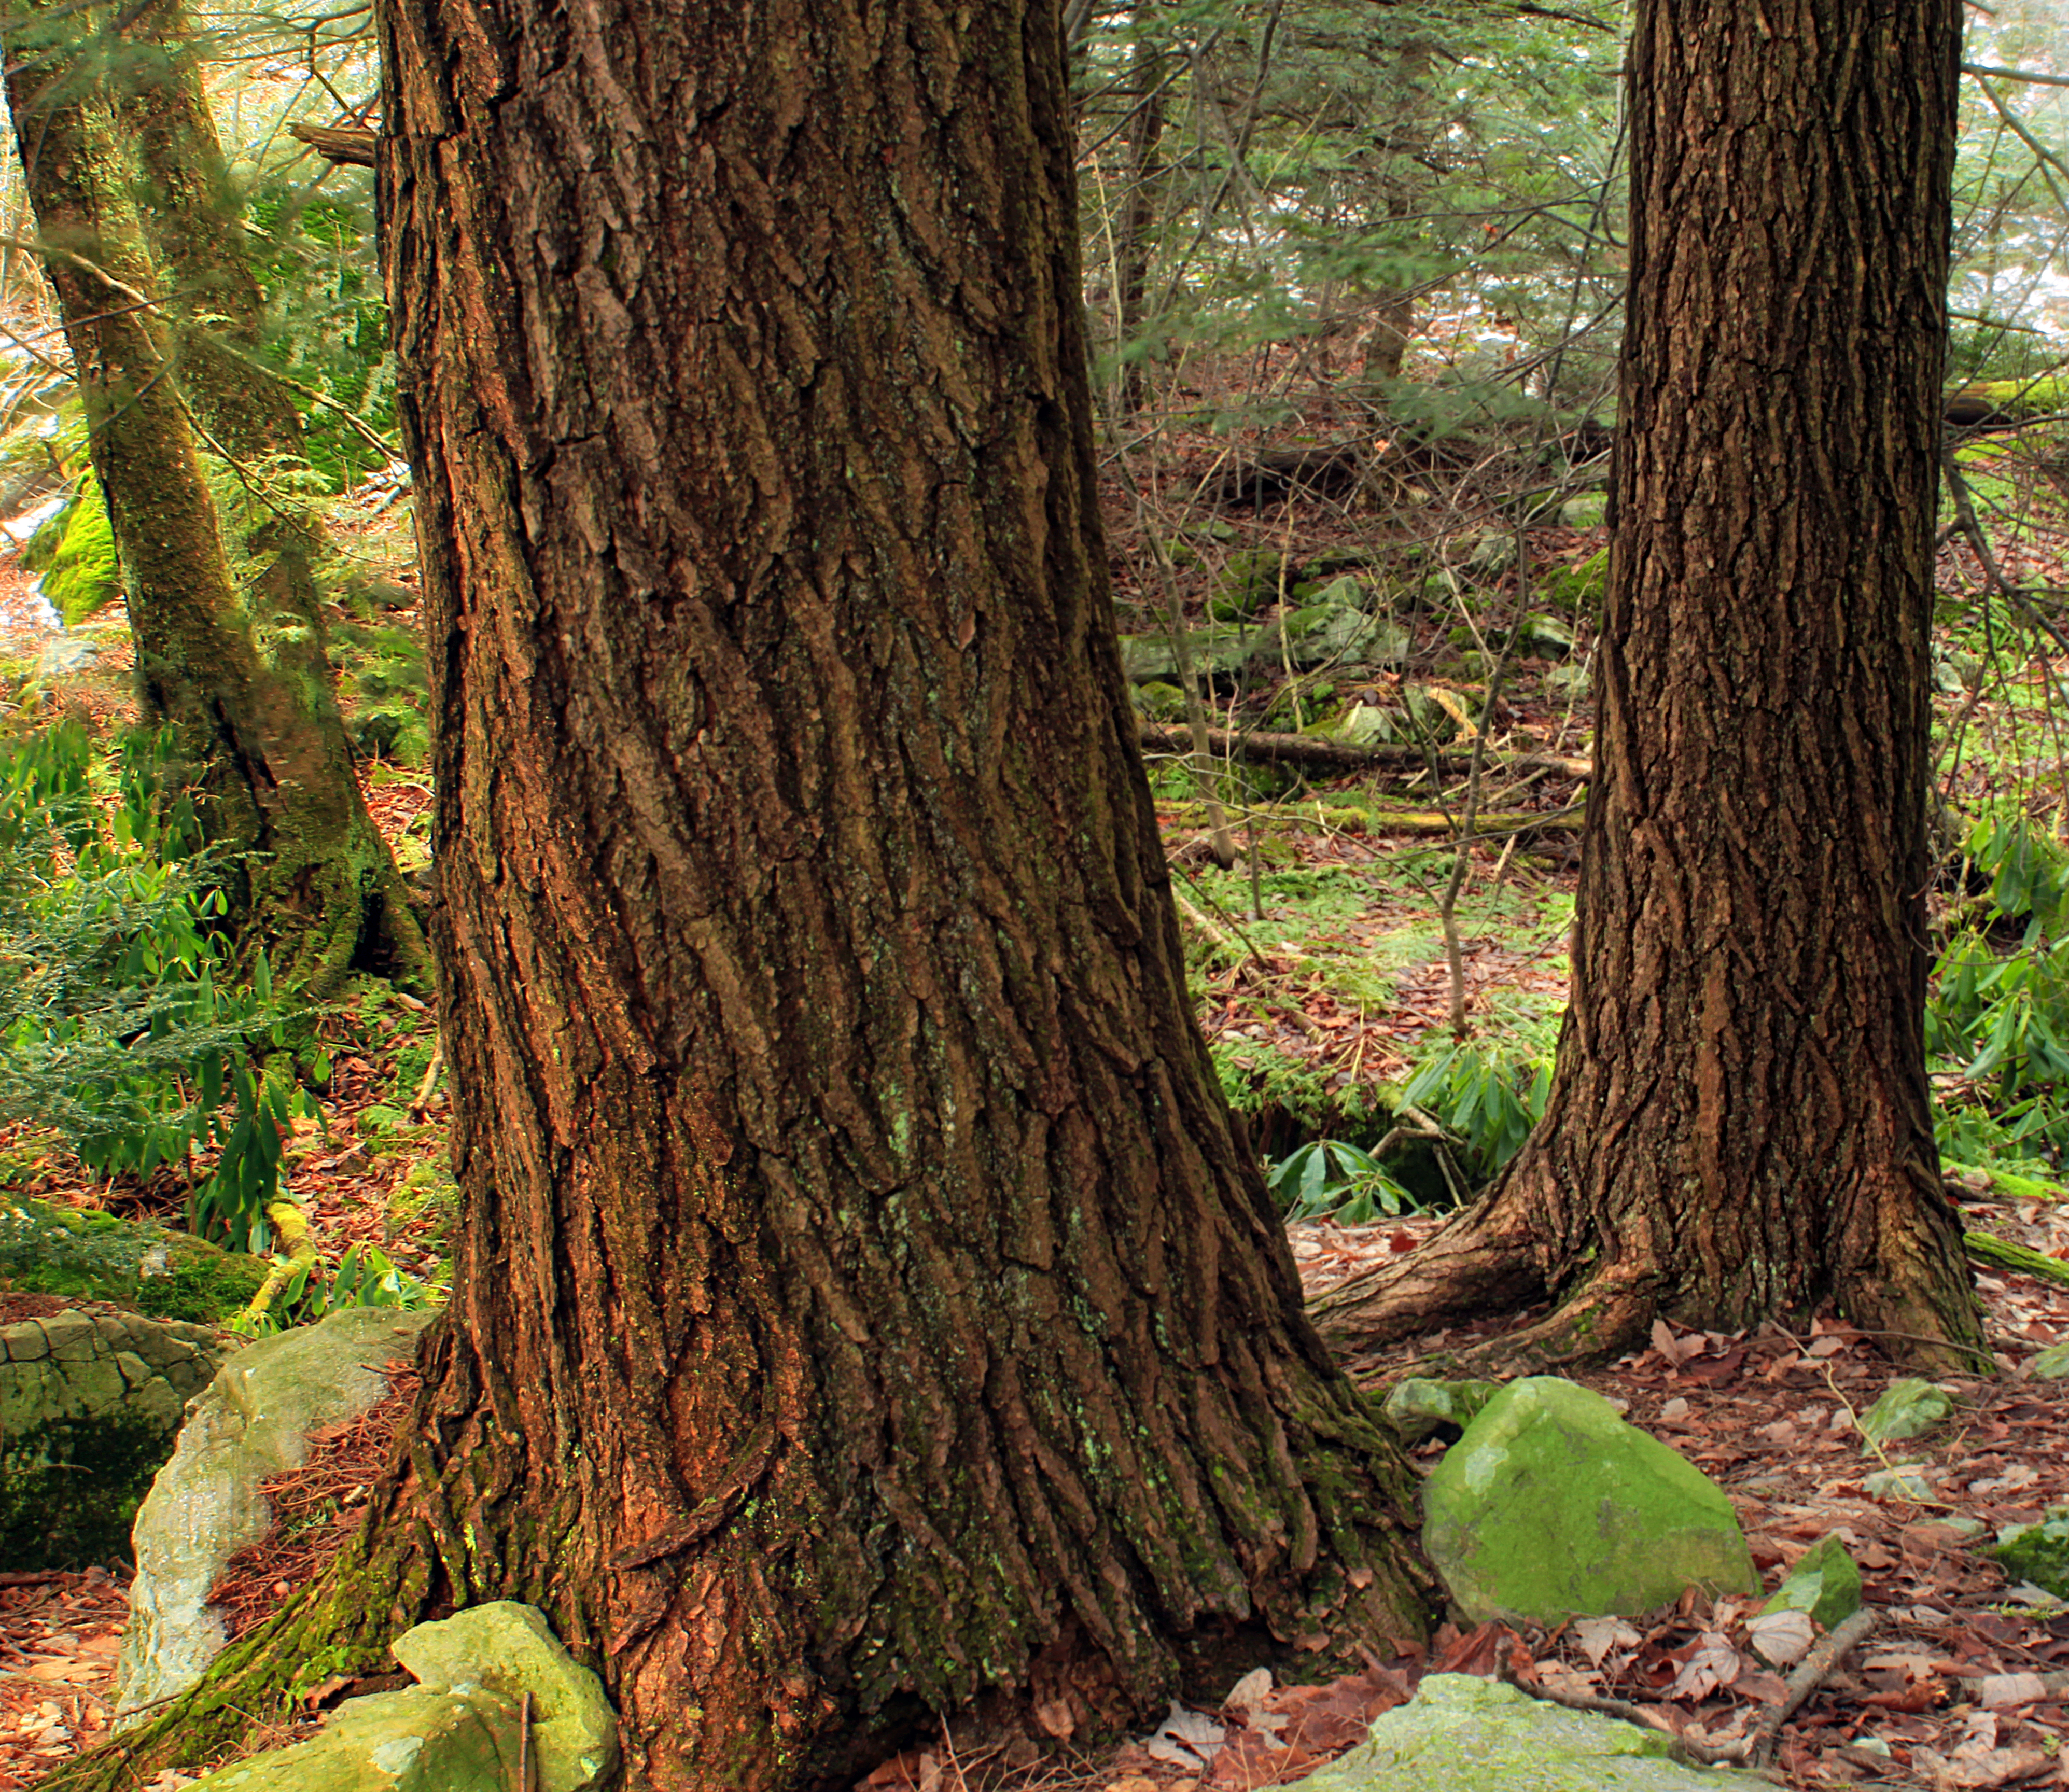
tree, nature, forest, wilderness, branch, winter, plant, wood, hiking, leaf, trunk, moss, jungle, autumn, botany, trees, rocks, creativecommons, coniferous, spruce, rainforest, monroecounty, poconos, deciduous, palustrine, hemlocks, easternhemlocks, tsugacanadensis, palustrineforest, understory, trunks, ravine, pennsylvania, stategameland38, stategamelands38, sgl38, leaflitter, fallcreek, jacksontownship, fallgap, grove, woodland, habitat, ecosystem, biome, old growth forest, natural environment, plant stem, woody plant, temperate broadleaf and mixed forest, temperate coniferous forest, land plant